Course Setting Bomb Sight

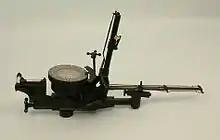
The post-WWI Mk. IIH was one of a series of Mk. II designs introduced around 1920. Two differences in this H model are the prominent spirit level assembly on the left, and the doubled-up drift wires on the right that make it easier for the bomb aimer to measure and correct residual wind drift. More difficult to see is the trail setting screw, which rotates the height bar forward.

In testing in December 1917 at the Scilly Isles air station, in eight bomb runs the CSBS scored two direct hits, and near-misses on all six other runs. Production quickly followed, and by 1918 about 720 had been produced. The Royal Flying Corps (RFC) started using the Mark I sight as soon as supplies were available, and by April 1918 were also fully converted to this type.